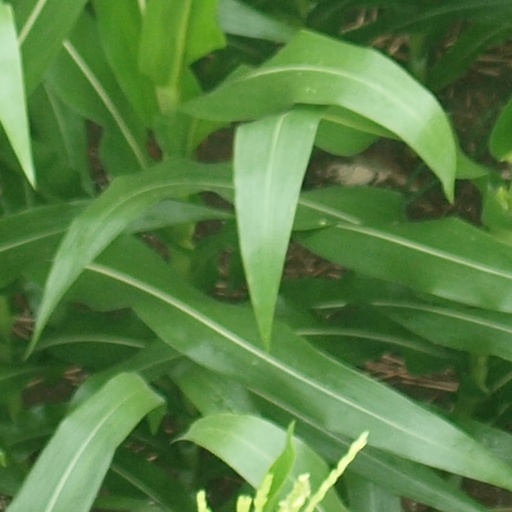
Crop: maize; corn